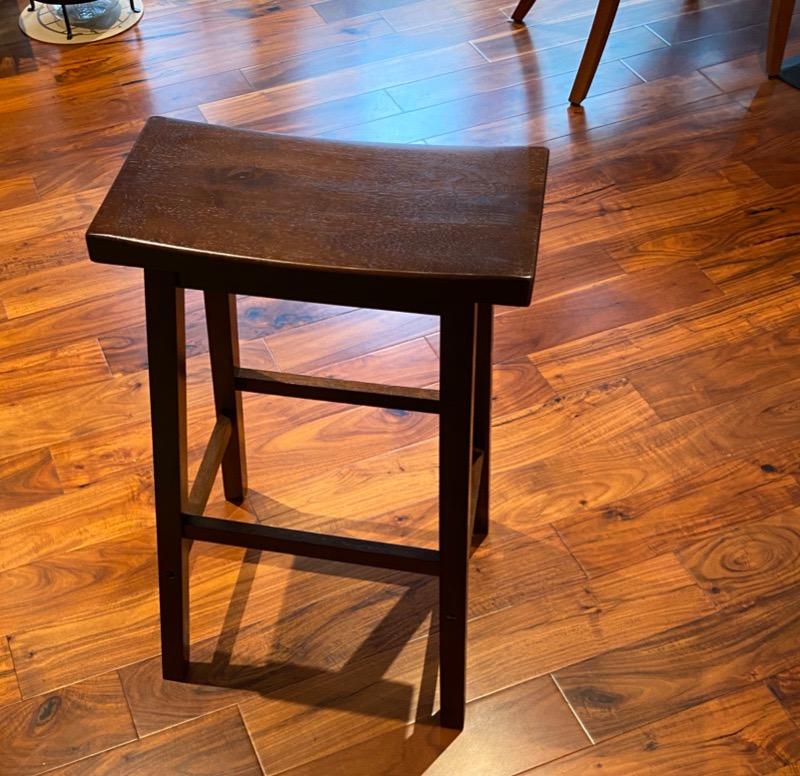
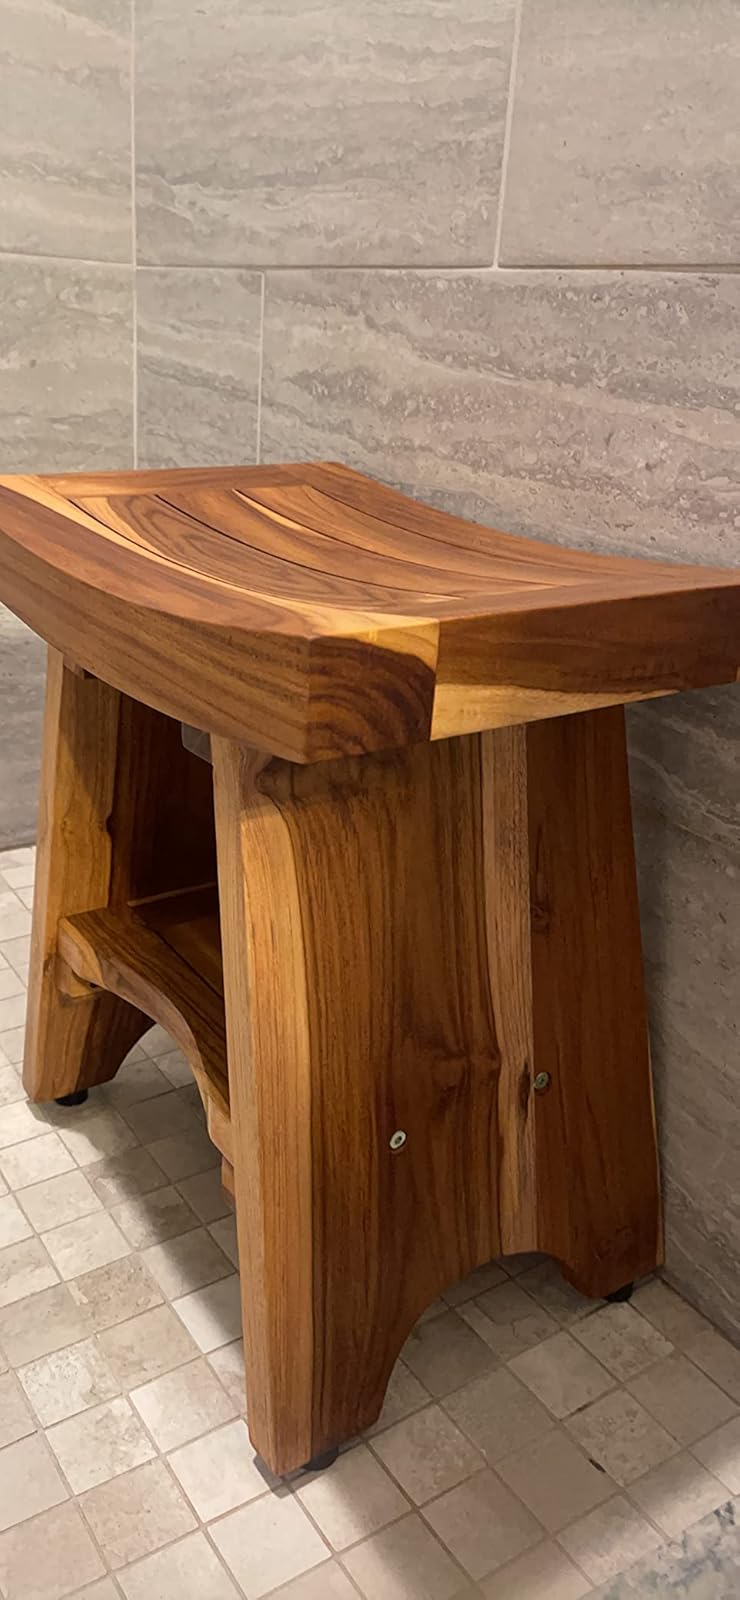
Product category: stool
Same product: no